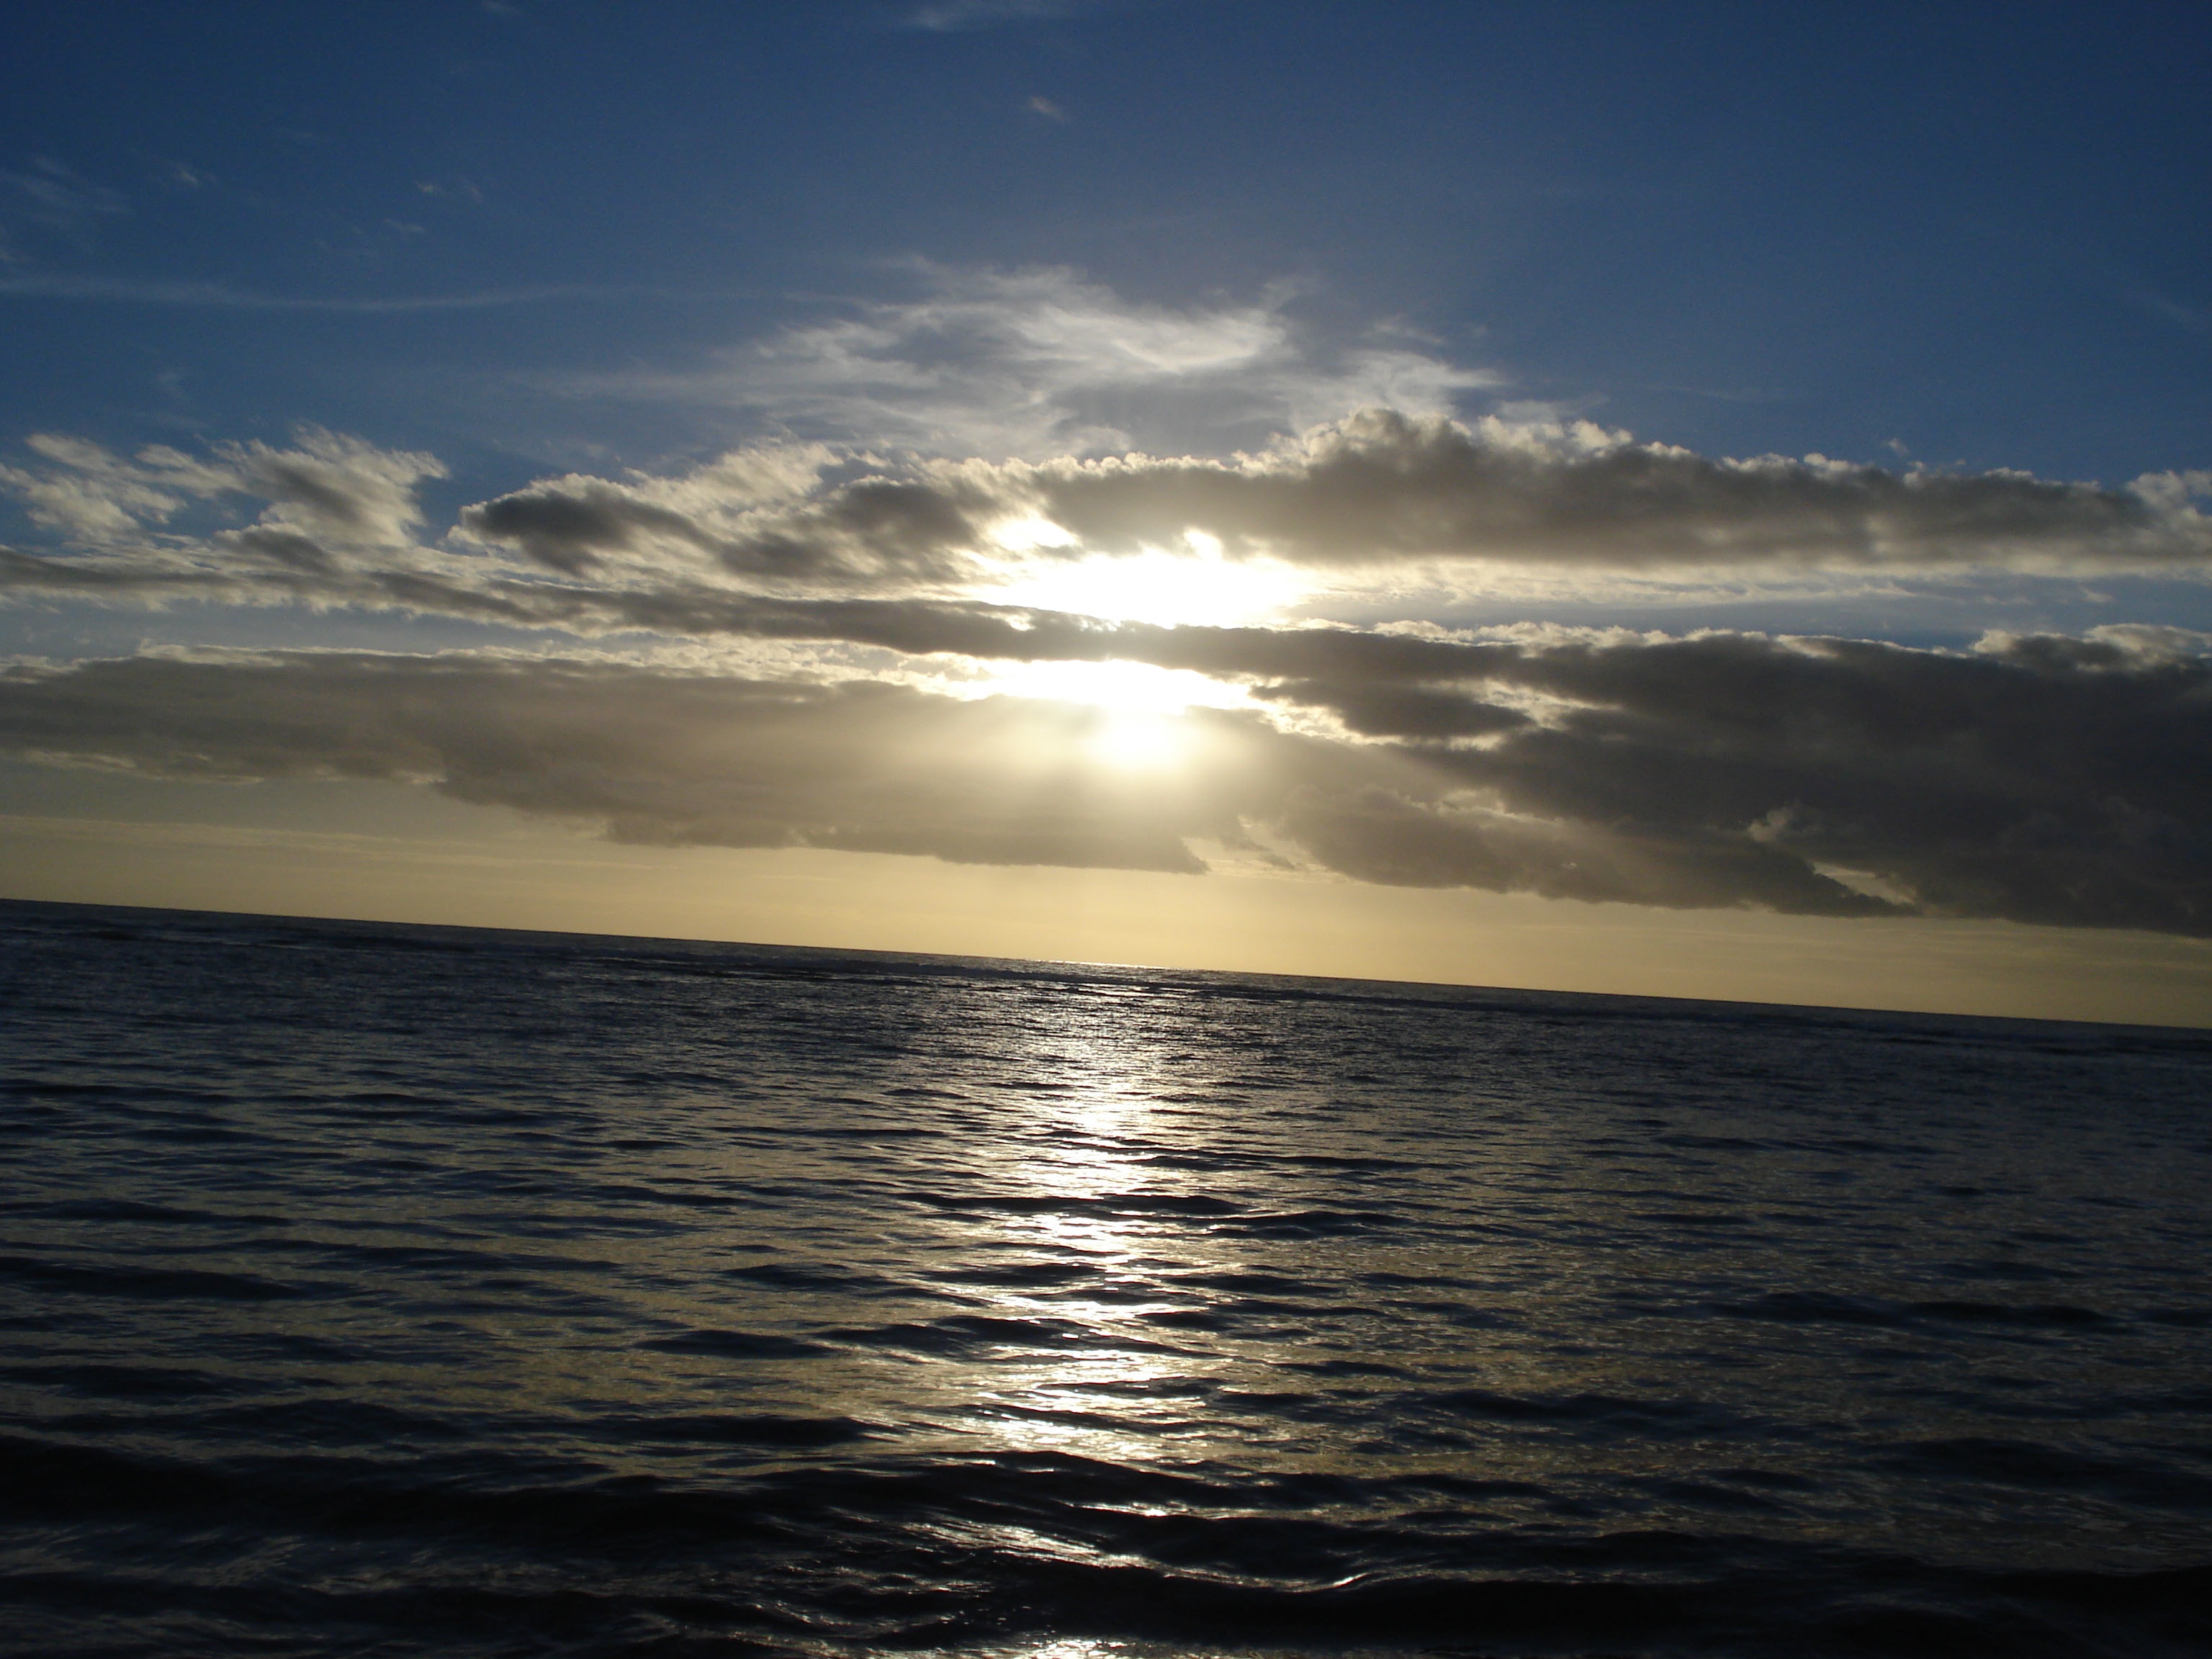
beach, sea, coast, ocean, horizon, cloud, sky, sun, sunrise, sunset, sunlight, morning, shore, wave, dawn, dusk, evening, bay, body of water, afterglow, wind wave